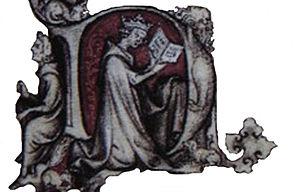
Jeanne d'Évreux Čeština: jana z evreux